Ivy Ridge station

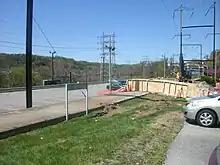
Demolition of out-of-service station platform, April 8, 2012

SEPTA constructed Ivy Ridge in 1980 when service was extended an additional past Manayunk West station, the passenger terminus of the Pennsylvania Railroad's (PRR) Schuylkill Branch since 1960. Up until then, the of track had been used by Manayunk trains to change direction within a remotely controlled interlocking where the Schuylkill Branch (by that time, abandoned north of this point) went from two tracks to one. The single-platform Ivy Ridge station was constructed within the space occupied by the abandoned second track, removed in the early 1960s after the PRR discontinued passenger service to Norristown. A moderate-sized park-and-ride lot was included.